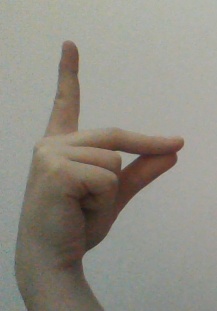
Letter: ta